The Church of Jesus Christ of Latter-day Saints in Norway

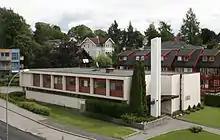
A LDS Church meetinghouse in Oslo

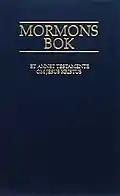
Book of Mormon in Norwegian, translated 1950

LDS Church members in Norway have travelled to worship for many years in the Stockholm Sweden Temple. On April 4, 2021, during general conference, church president Russell M. Nelson announced the first temple for Norway, to be built in Oslo. Until it is completed, members will continue to use those in the neighboring countries.